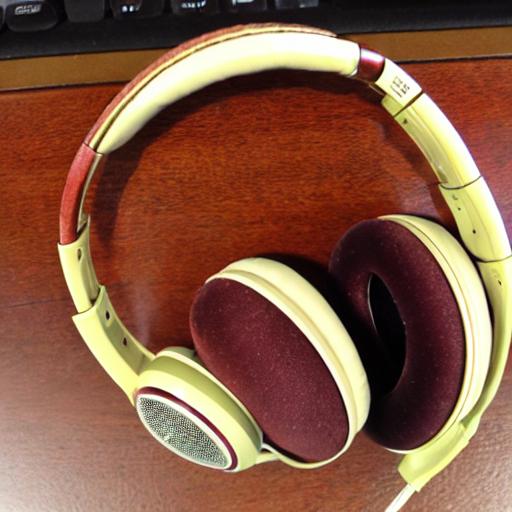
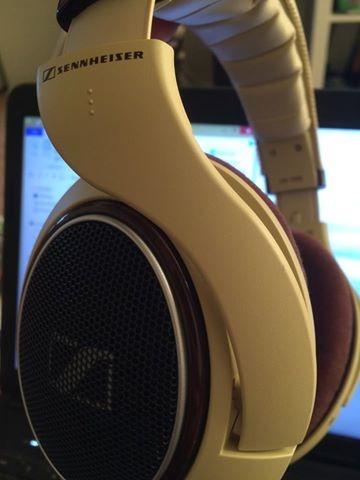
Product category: headphones
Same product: no